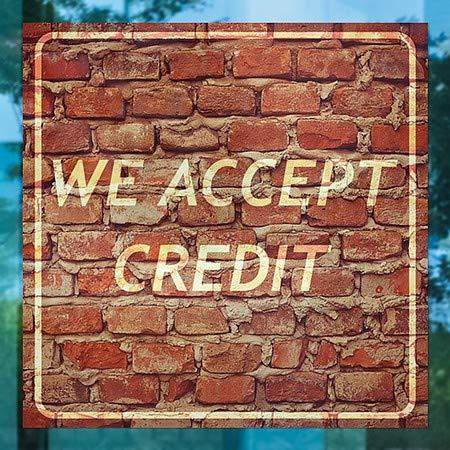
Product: CGSignLab |"We Accept Credit -Ghost Aged Brick" Window Cling | 24"x24"
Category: Home & Kitchen | Home Décor | Window Treatments | Window Stickers & Films | Window Films
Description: Great Condition.
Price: $56.99
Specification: ASIN:B0764KYFBX|ShippingWeight:12ounces(Viewshippingratesandpolicies)|DateFirstAvailable:October3,2017